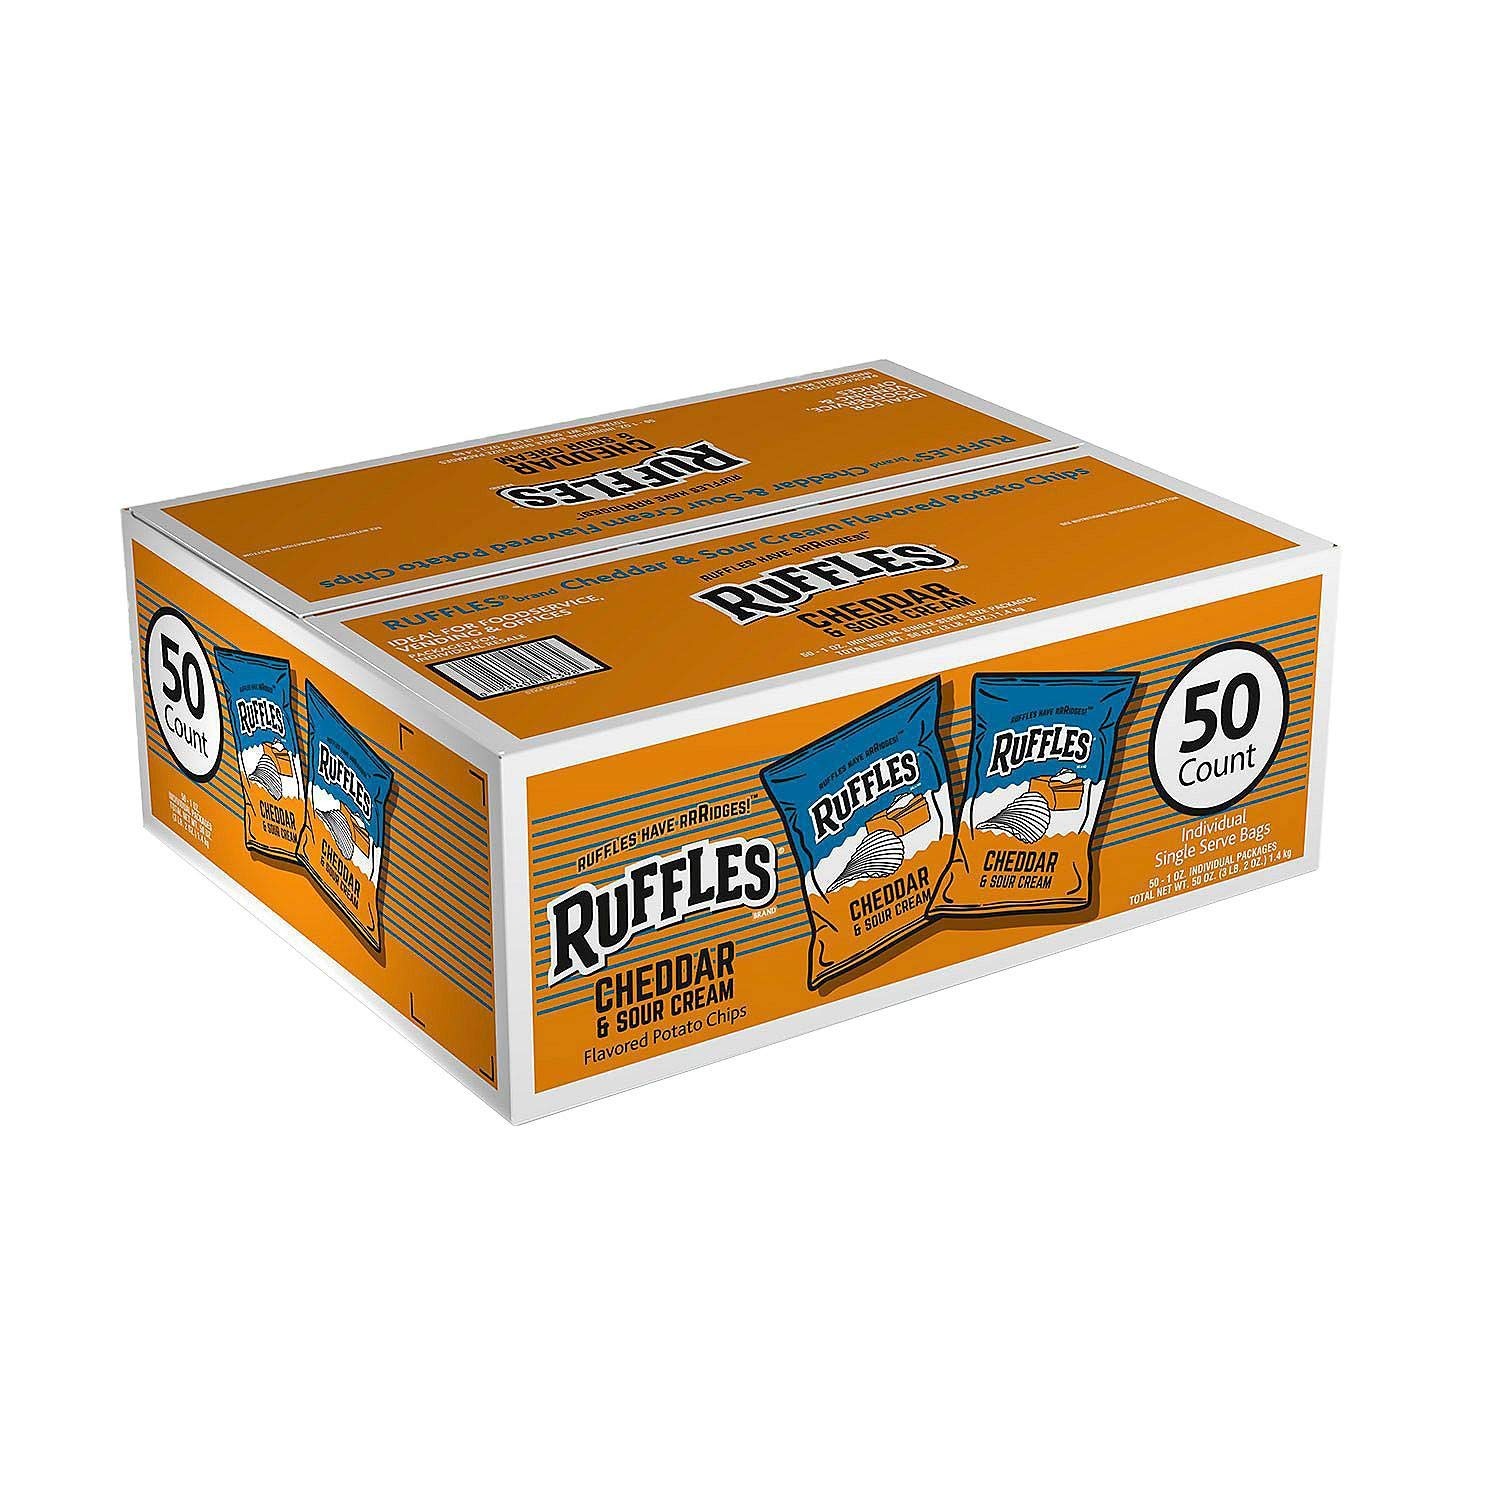
Item Name: Ruffles Cheddar & Sour Cream - 50/1 oz.
Bullet Point 1: Great cheddar and sour cream flavor
Bullet Point 2: Perfect for vending, concessions, and lunchbox
Bullet Point 3: 50/1 oz. bags
Bullet Point 4: 0 grams trans fat
Product Description: Ruffles Cheddar & Sour Cream Flavored Potato Chips, real cheddar cheese and fresh sour cream for a unique taste experience. Since Ruffles have deep ridges for a better dipping experience, you can expect the perfect amount of your favorite Frito-Lay dips in every bite.You get the best of both snacking worlds with the authentic taste of real potatoes combined with an unexpected but tangy cheddar and sour cream flavor.
Value: 50.0
Unit: Ounce

Price: 19.99